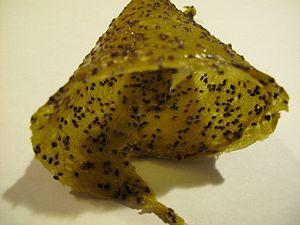
Cuir de kiwis
Les kiwis sont des fruits de plusieurs espèces de lianes du genre Actinidia, famille des Actinidiaceae. Ils sont originaires de Chine, notamment de la province de Shaanxi. On en trouve par ailleurs dans des climats dits montagnards tropicaux. En France, les kiwis de l'Adour disposent d'une IGP et d'un label rouge.
Le cuir de fruit est une compote ou une purée de fruits déshydratées. La purée liquide est disposée sur un plateau de déshydrateur ou dans un four et va sécher en gardant sa forme aplatie de flaque. Découpé en morceaux, le résultat aura l'épaisseur et la consistance de lanières de cuir, d'où l'appellation anglaise fruit leather, dont « cuir de fruit » est la traduction littérale. On peut aussi préparer des cuirs avec d'autres ingrédients, comme des légumes.